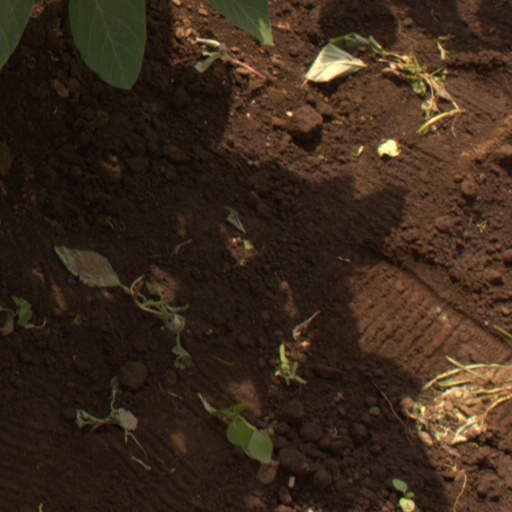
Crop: soybean